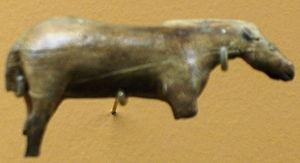
Cet article traite de l'histoire de la ville de Lourdes en Lavedan, département des Hautes-Pyrénées, région Occitanie, France.